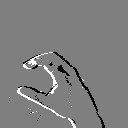
ASL letter: c